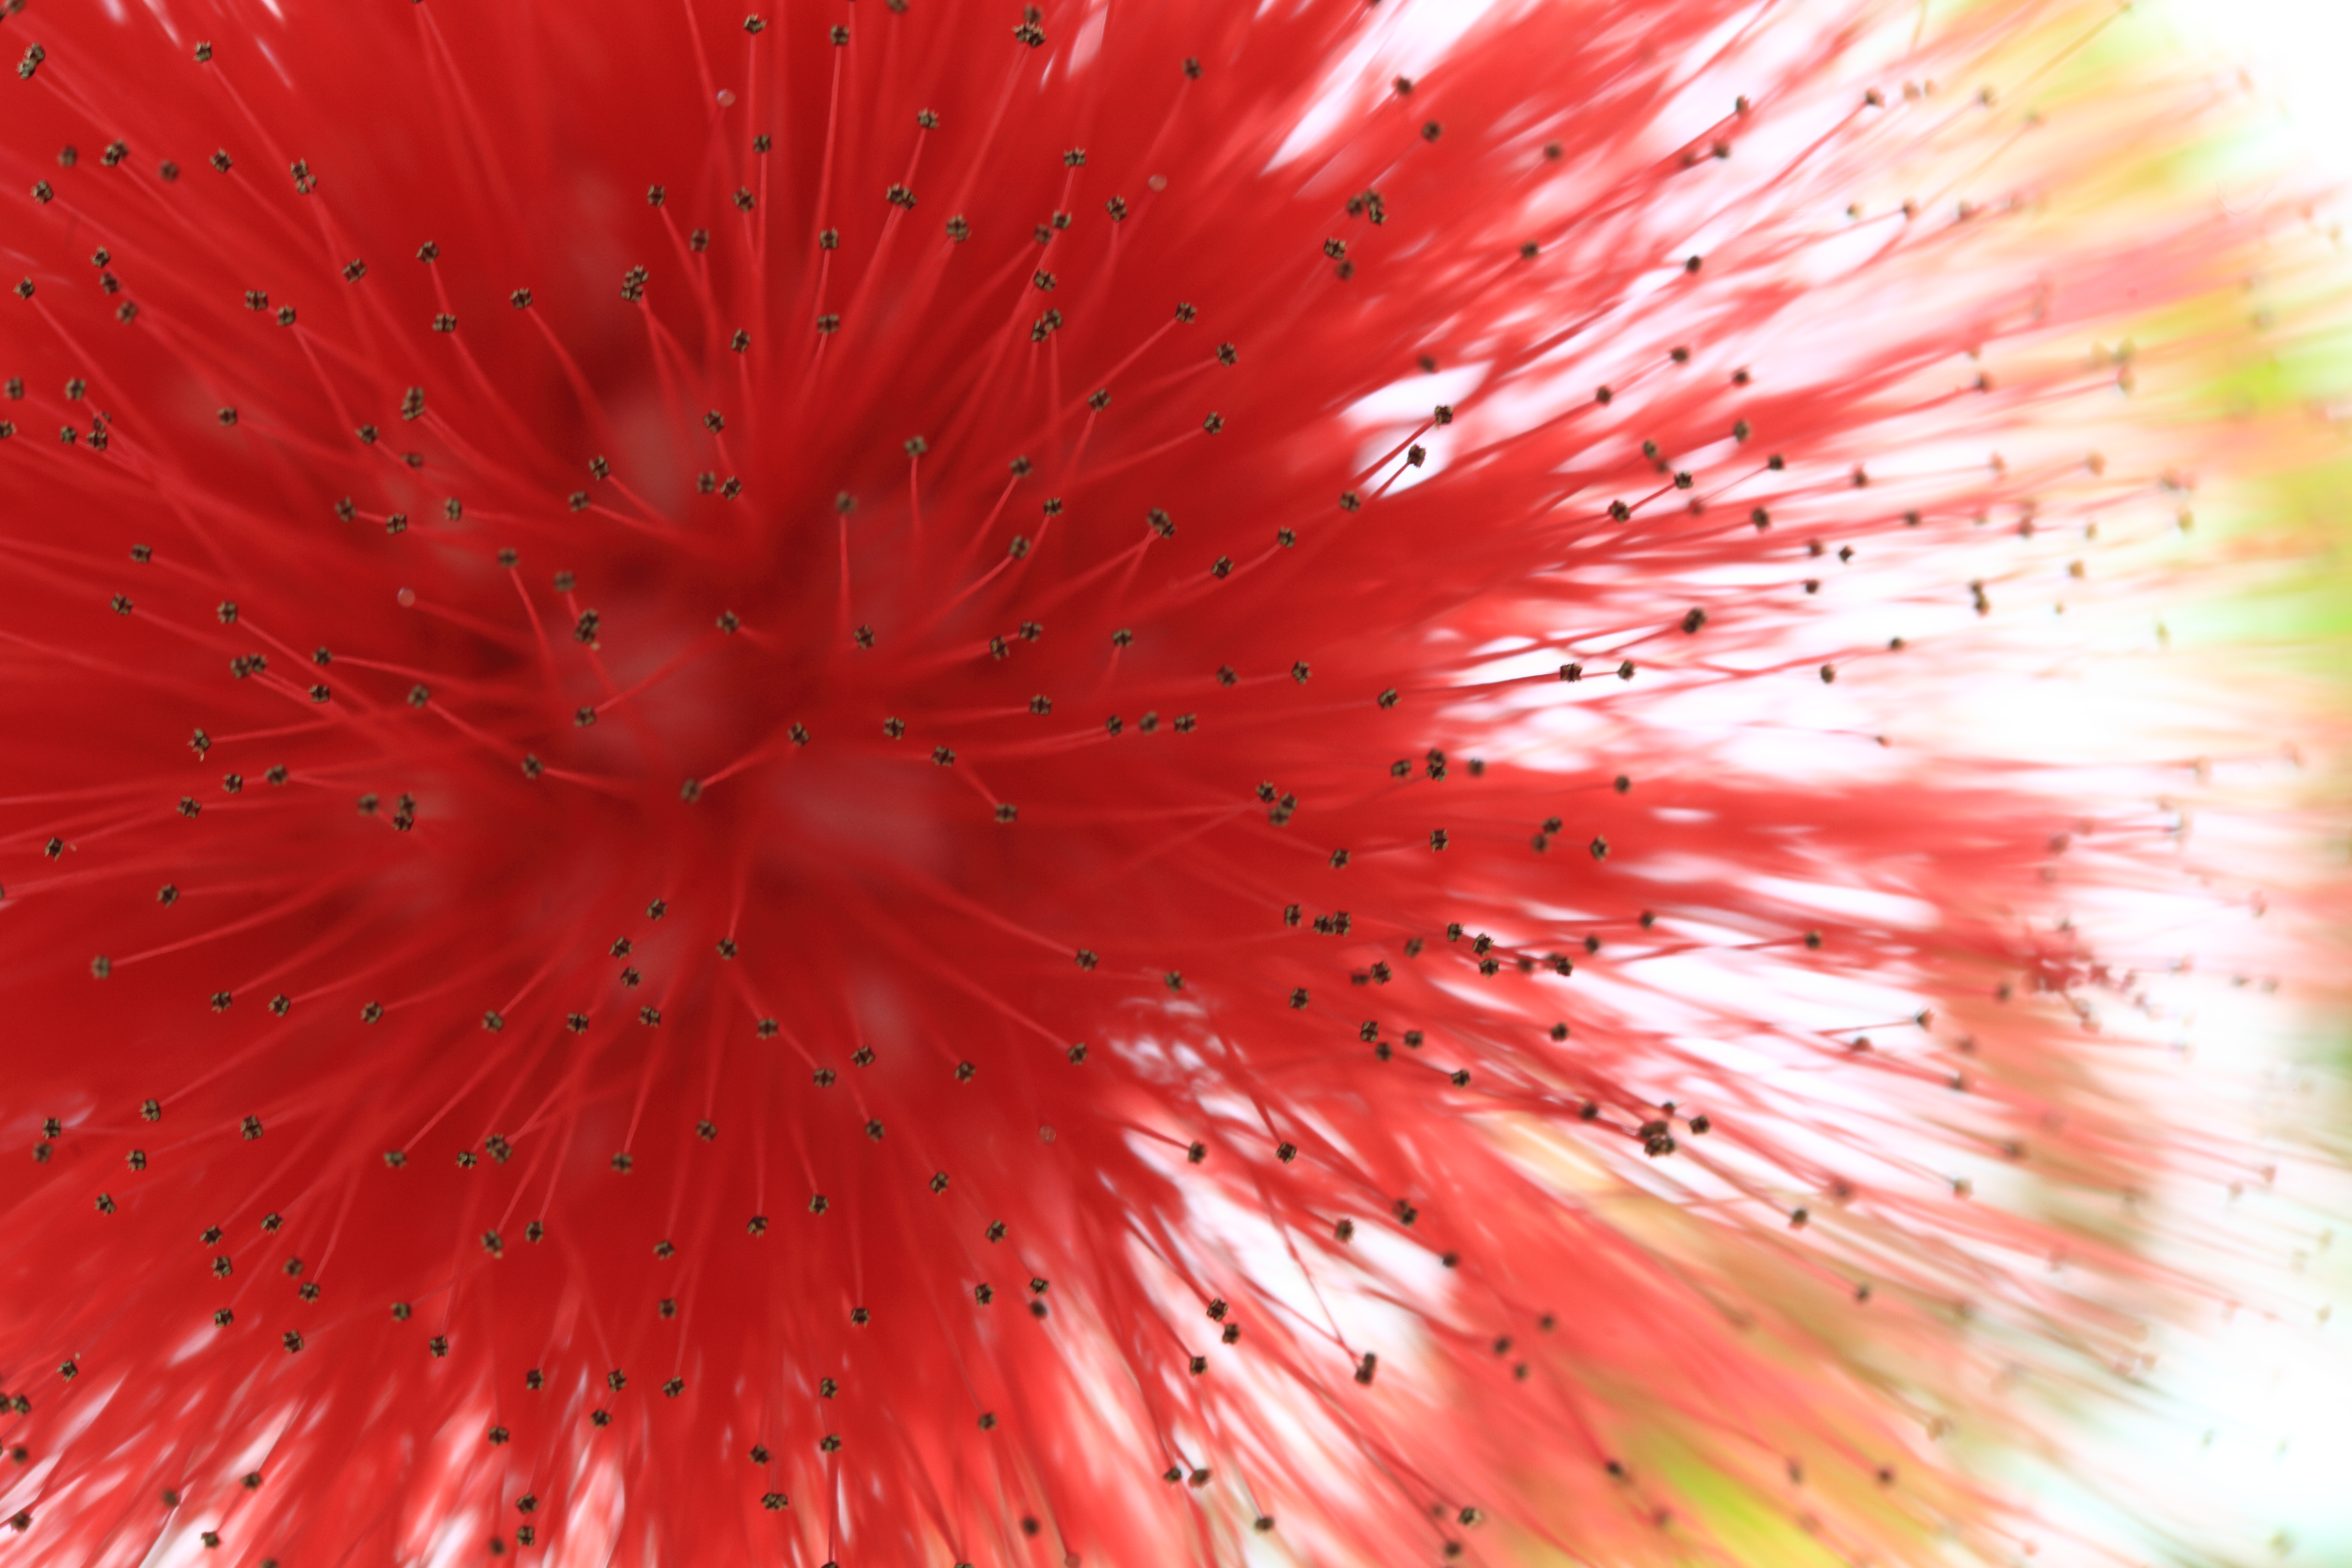
plant, photography, flower, petal, high, red, tropical, peninsula, garden, pink, flora, botanical, close up, native, 5d, hires, mesquite, markii, fairy, hi, res, resolution, calliandra, izu, shimokamo, macro photography, duster, mock, eriophylla, mesquitella, taxonomy binomial calliandraeriophylla, flowering plant, daisy family, land plant